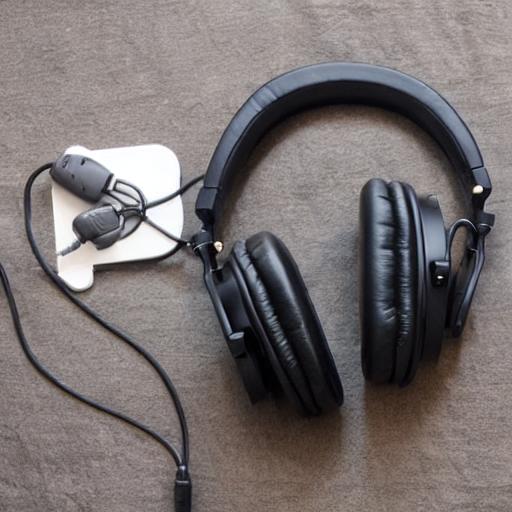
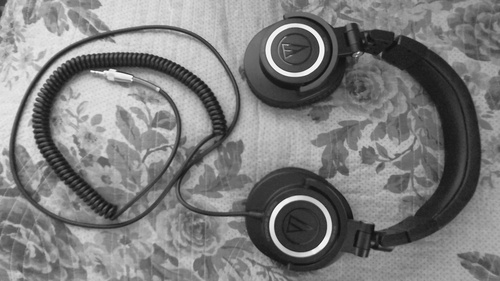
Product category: headphones
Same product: no